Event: Nepal Earthquake
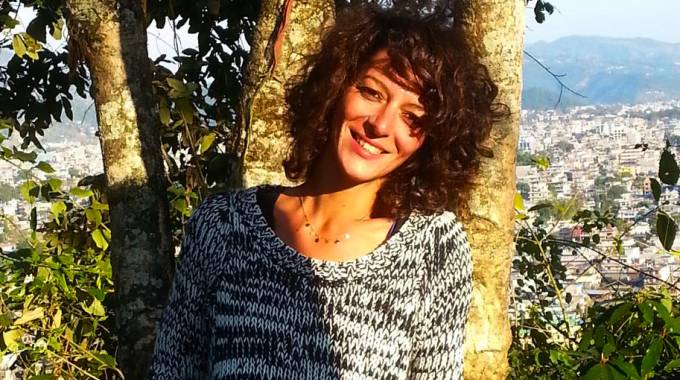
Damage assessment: no_damage